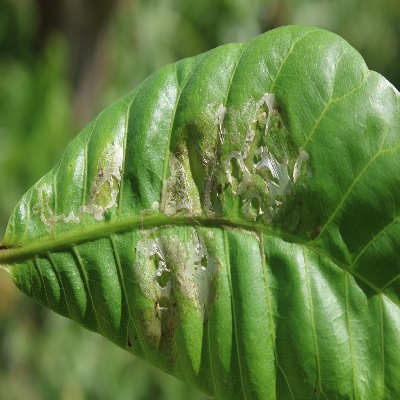
Crop: Cashew
Condition: leaf miner